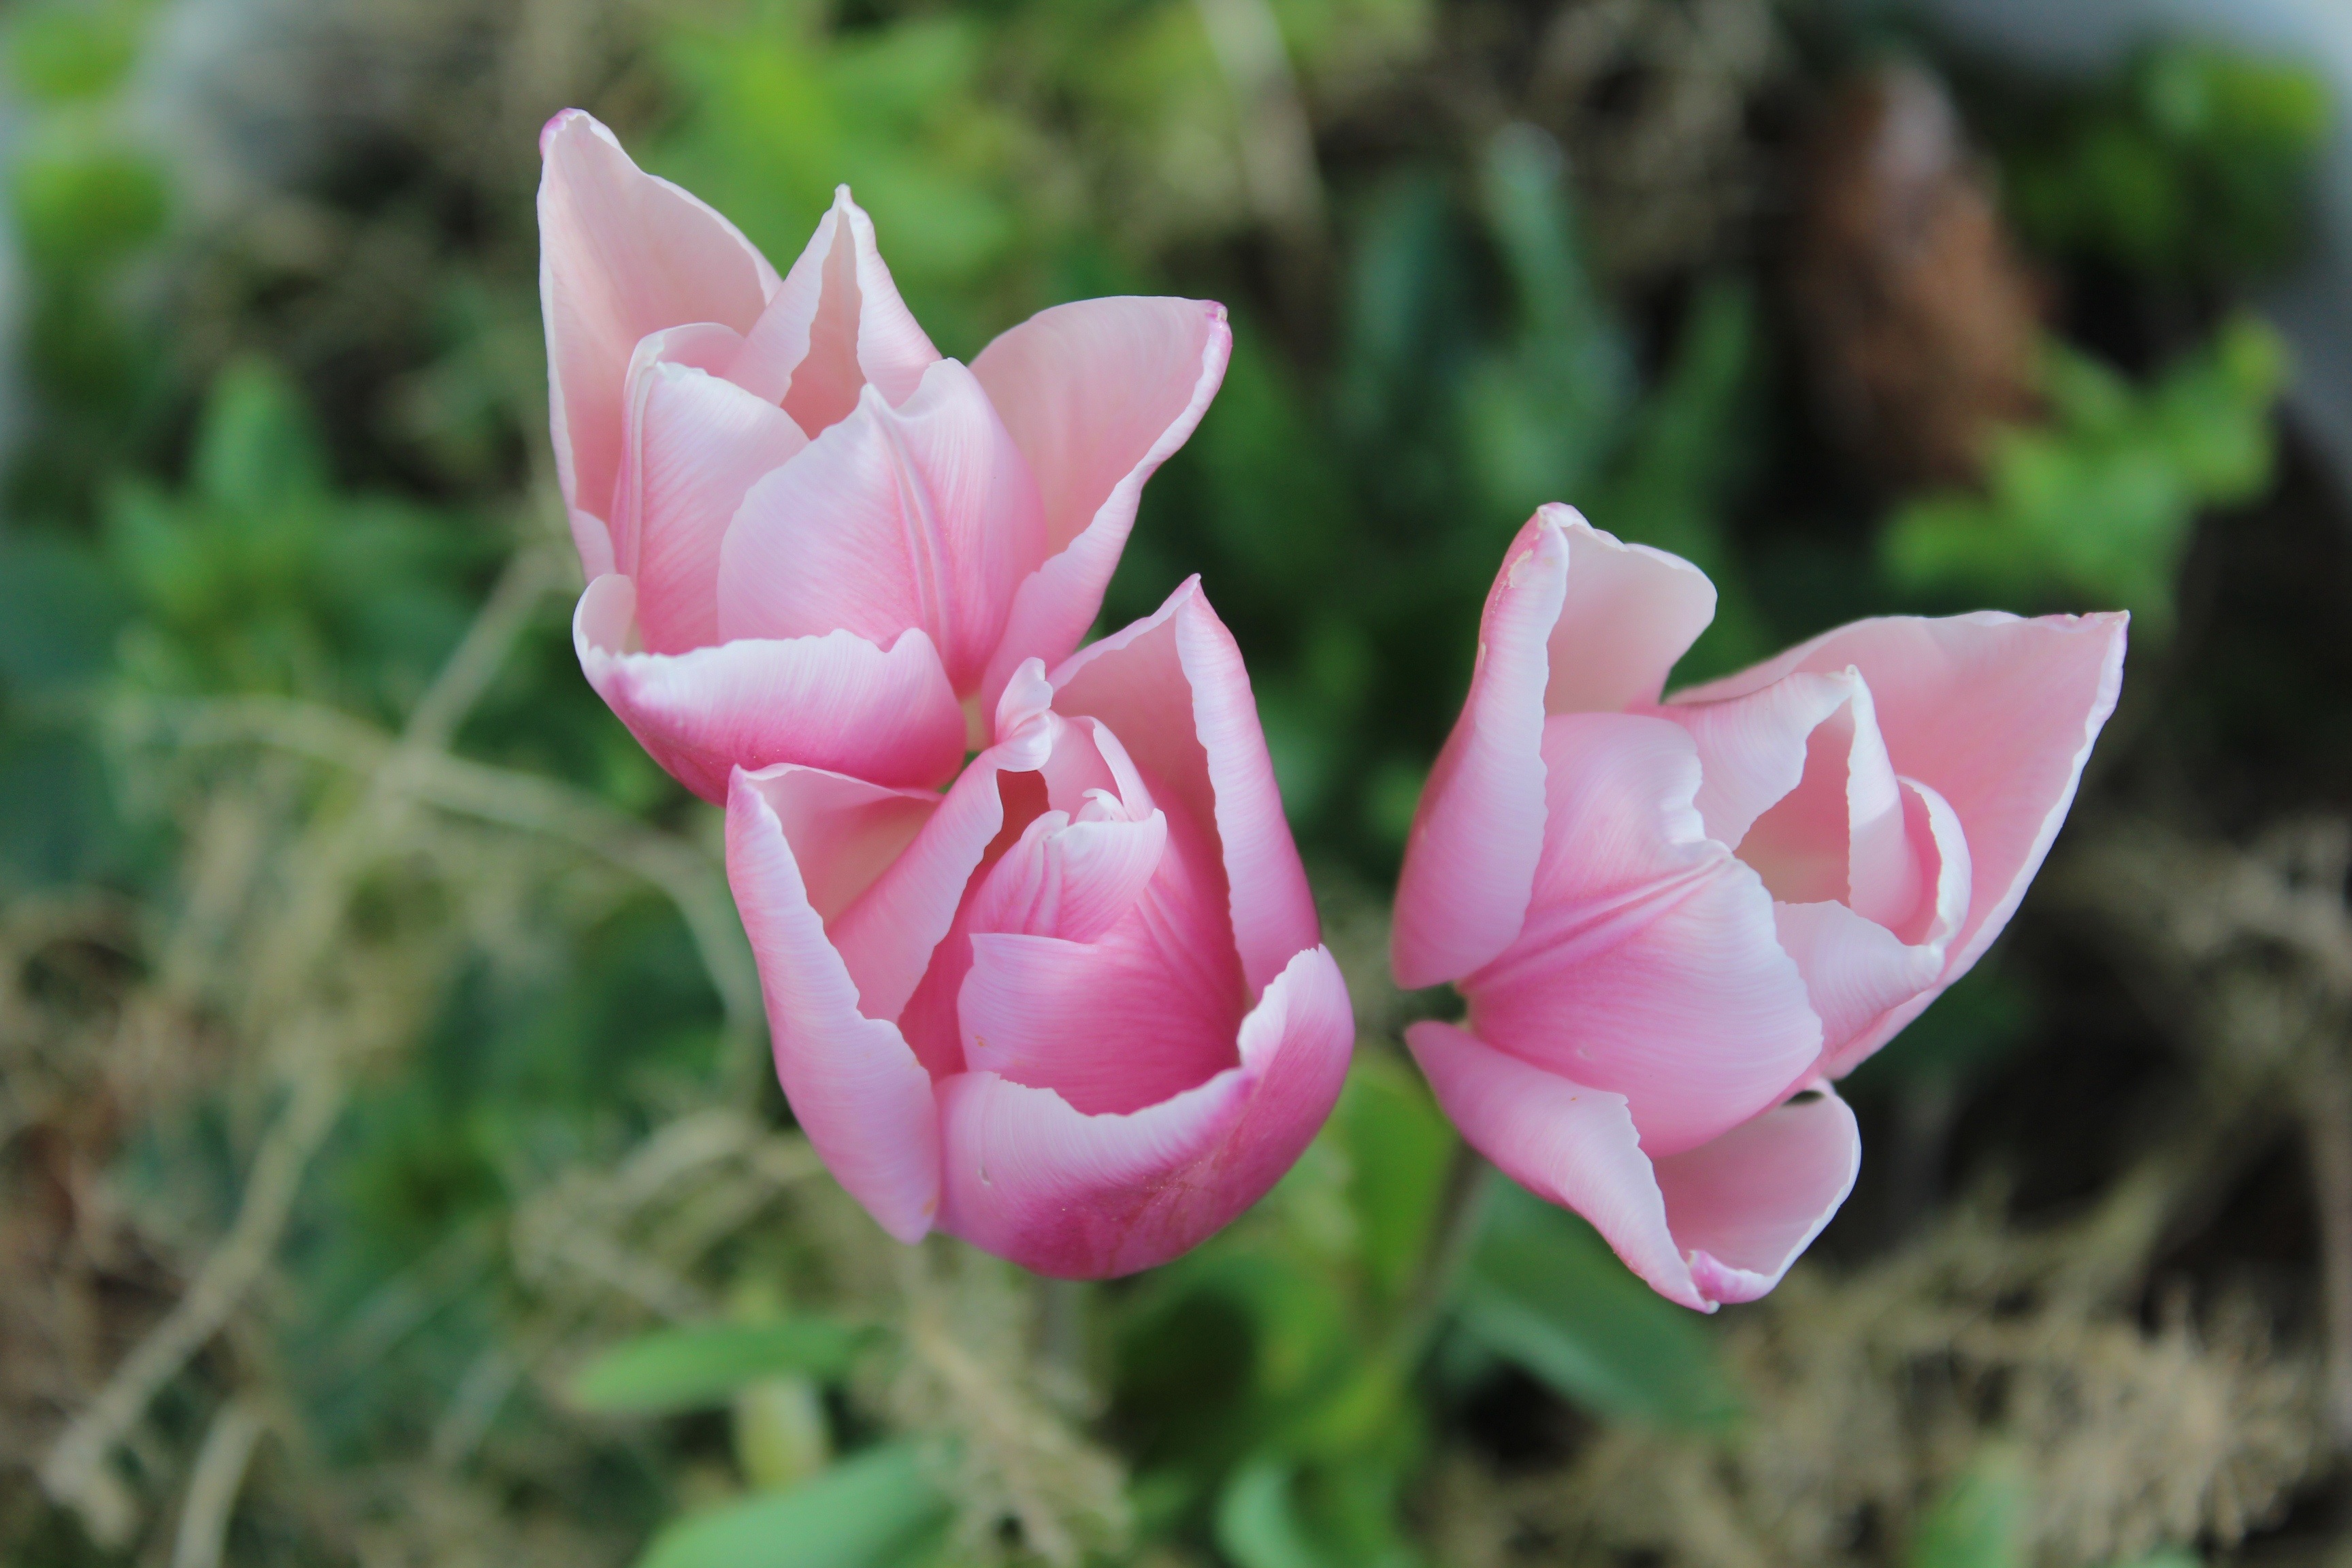
nature, plant, flower, petal, tulip, spring, fresh, botany, garden, pink, flora, arrangement, tulips, macro photography, flowering plant, land plant